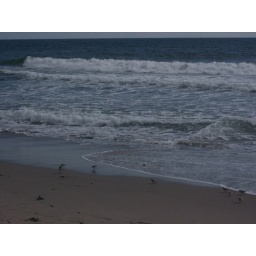
momma bird and baby birds..oops ones caught in the water